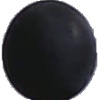
Label: blue_grape